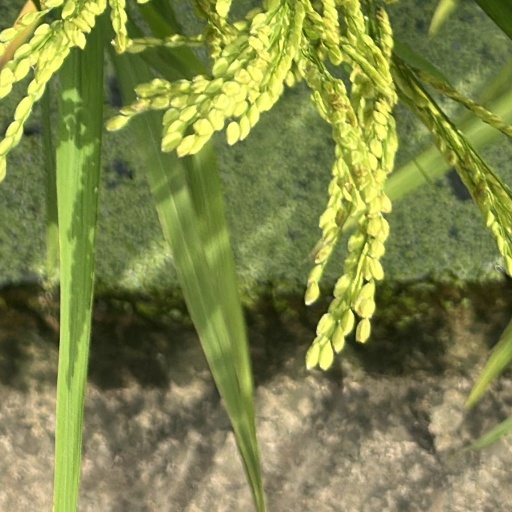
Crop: rice